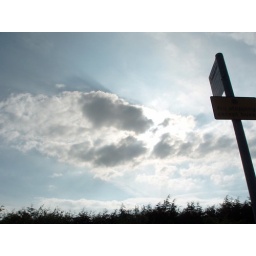
Yes that is a bus stop sign on the right, but I was sat in my mum's car.